Aizu-Nishikata Station

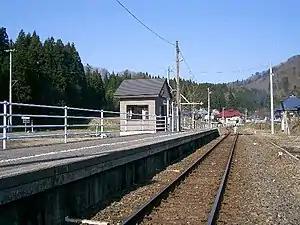
Aizu-Nishikata Station in May 2006

is a railway station on the Tadami Line in the town of Mishima, Ōnuma District, Fukushima Prefecture, Japan, operated by East Japan Railway Company (JR East).